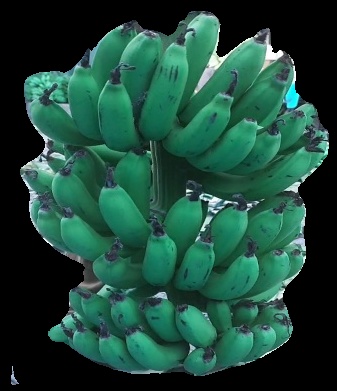
Variety: pachbale
Grade: grade3